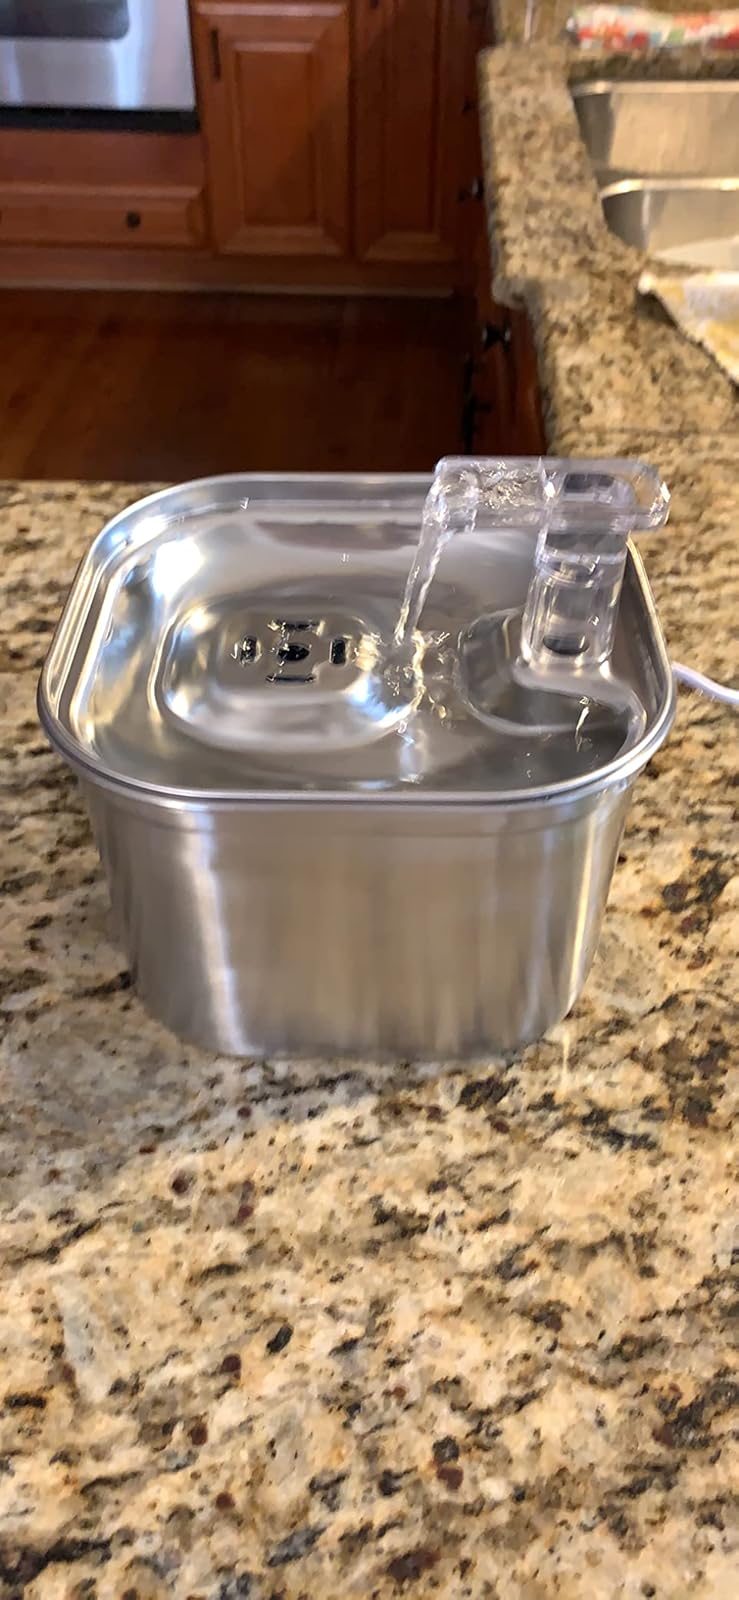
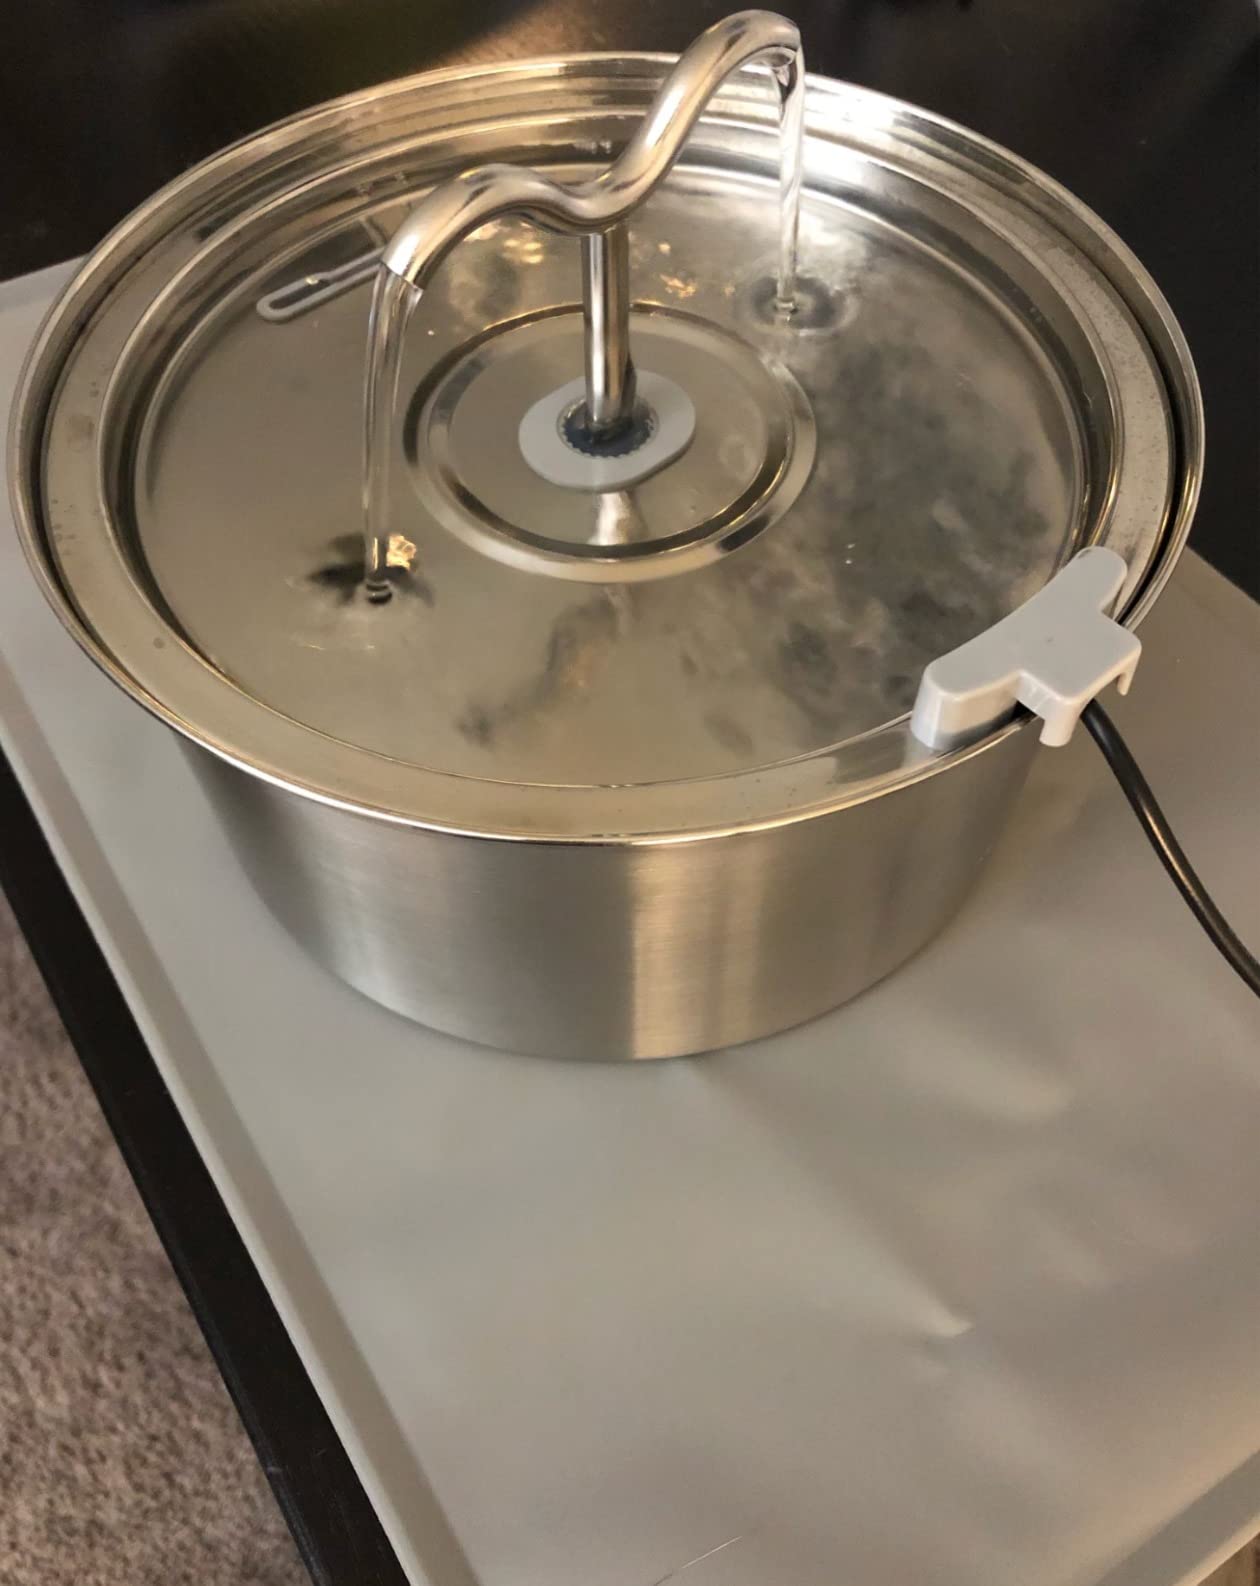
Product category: items_bowl
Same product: no